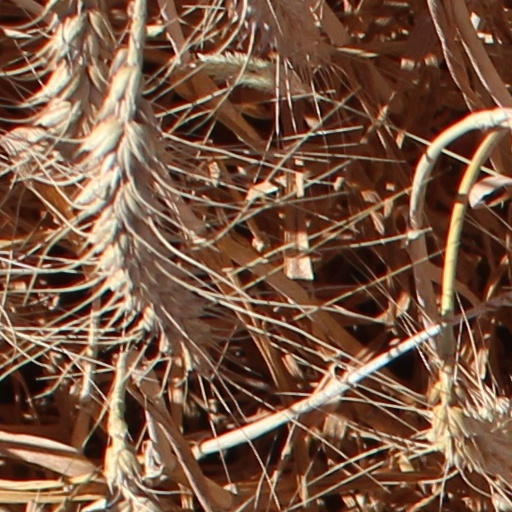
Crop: wheat